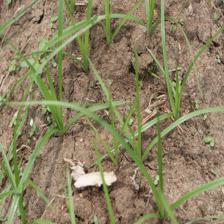
Label: Grass